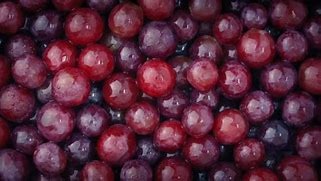
Label: grape